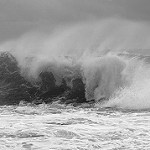
Label: B & W